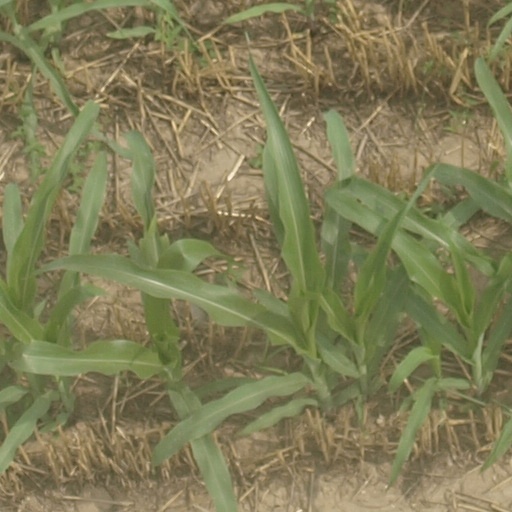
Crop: maize; corn